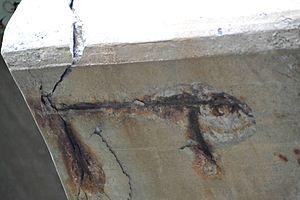
Le cancer du béton désigne une dégradation du béton armé ou du béton précontraint, causée par la présence de contaminants ou des conditions atmosphériques humides, se traduisant par la rouille des barres de renfort en acier, et un certain nombre de défaillances concrètes, notamment la carbonatation du béton ou la réaction alcali-granulat se traduisant par une diminution des propriétés mécaniques du béton et/ou son gonflement caractéristique, pouvant aller jusqu'à l'éclatement.
Le béton armé est un matériau composite constitué de béton et de barres d'acier alliant les propriétés mécaniques complémentaires de ces matériaux. Il est utilisé comme matériau de construction, en particulier pour le bâtiment et le génie civil.